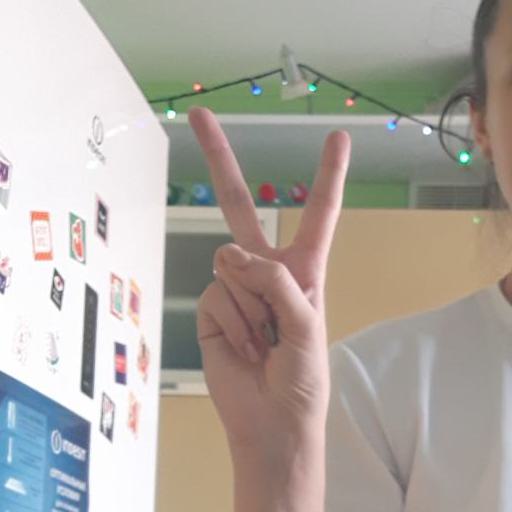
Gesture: peace